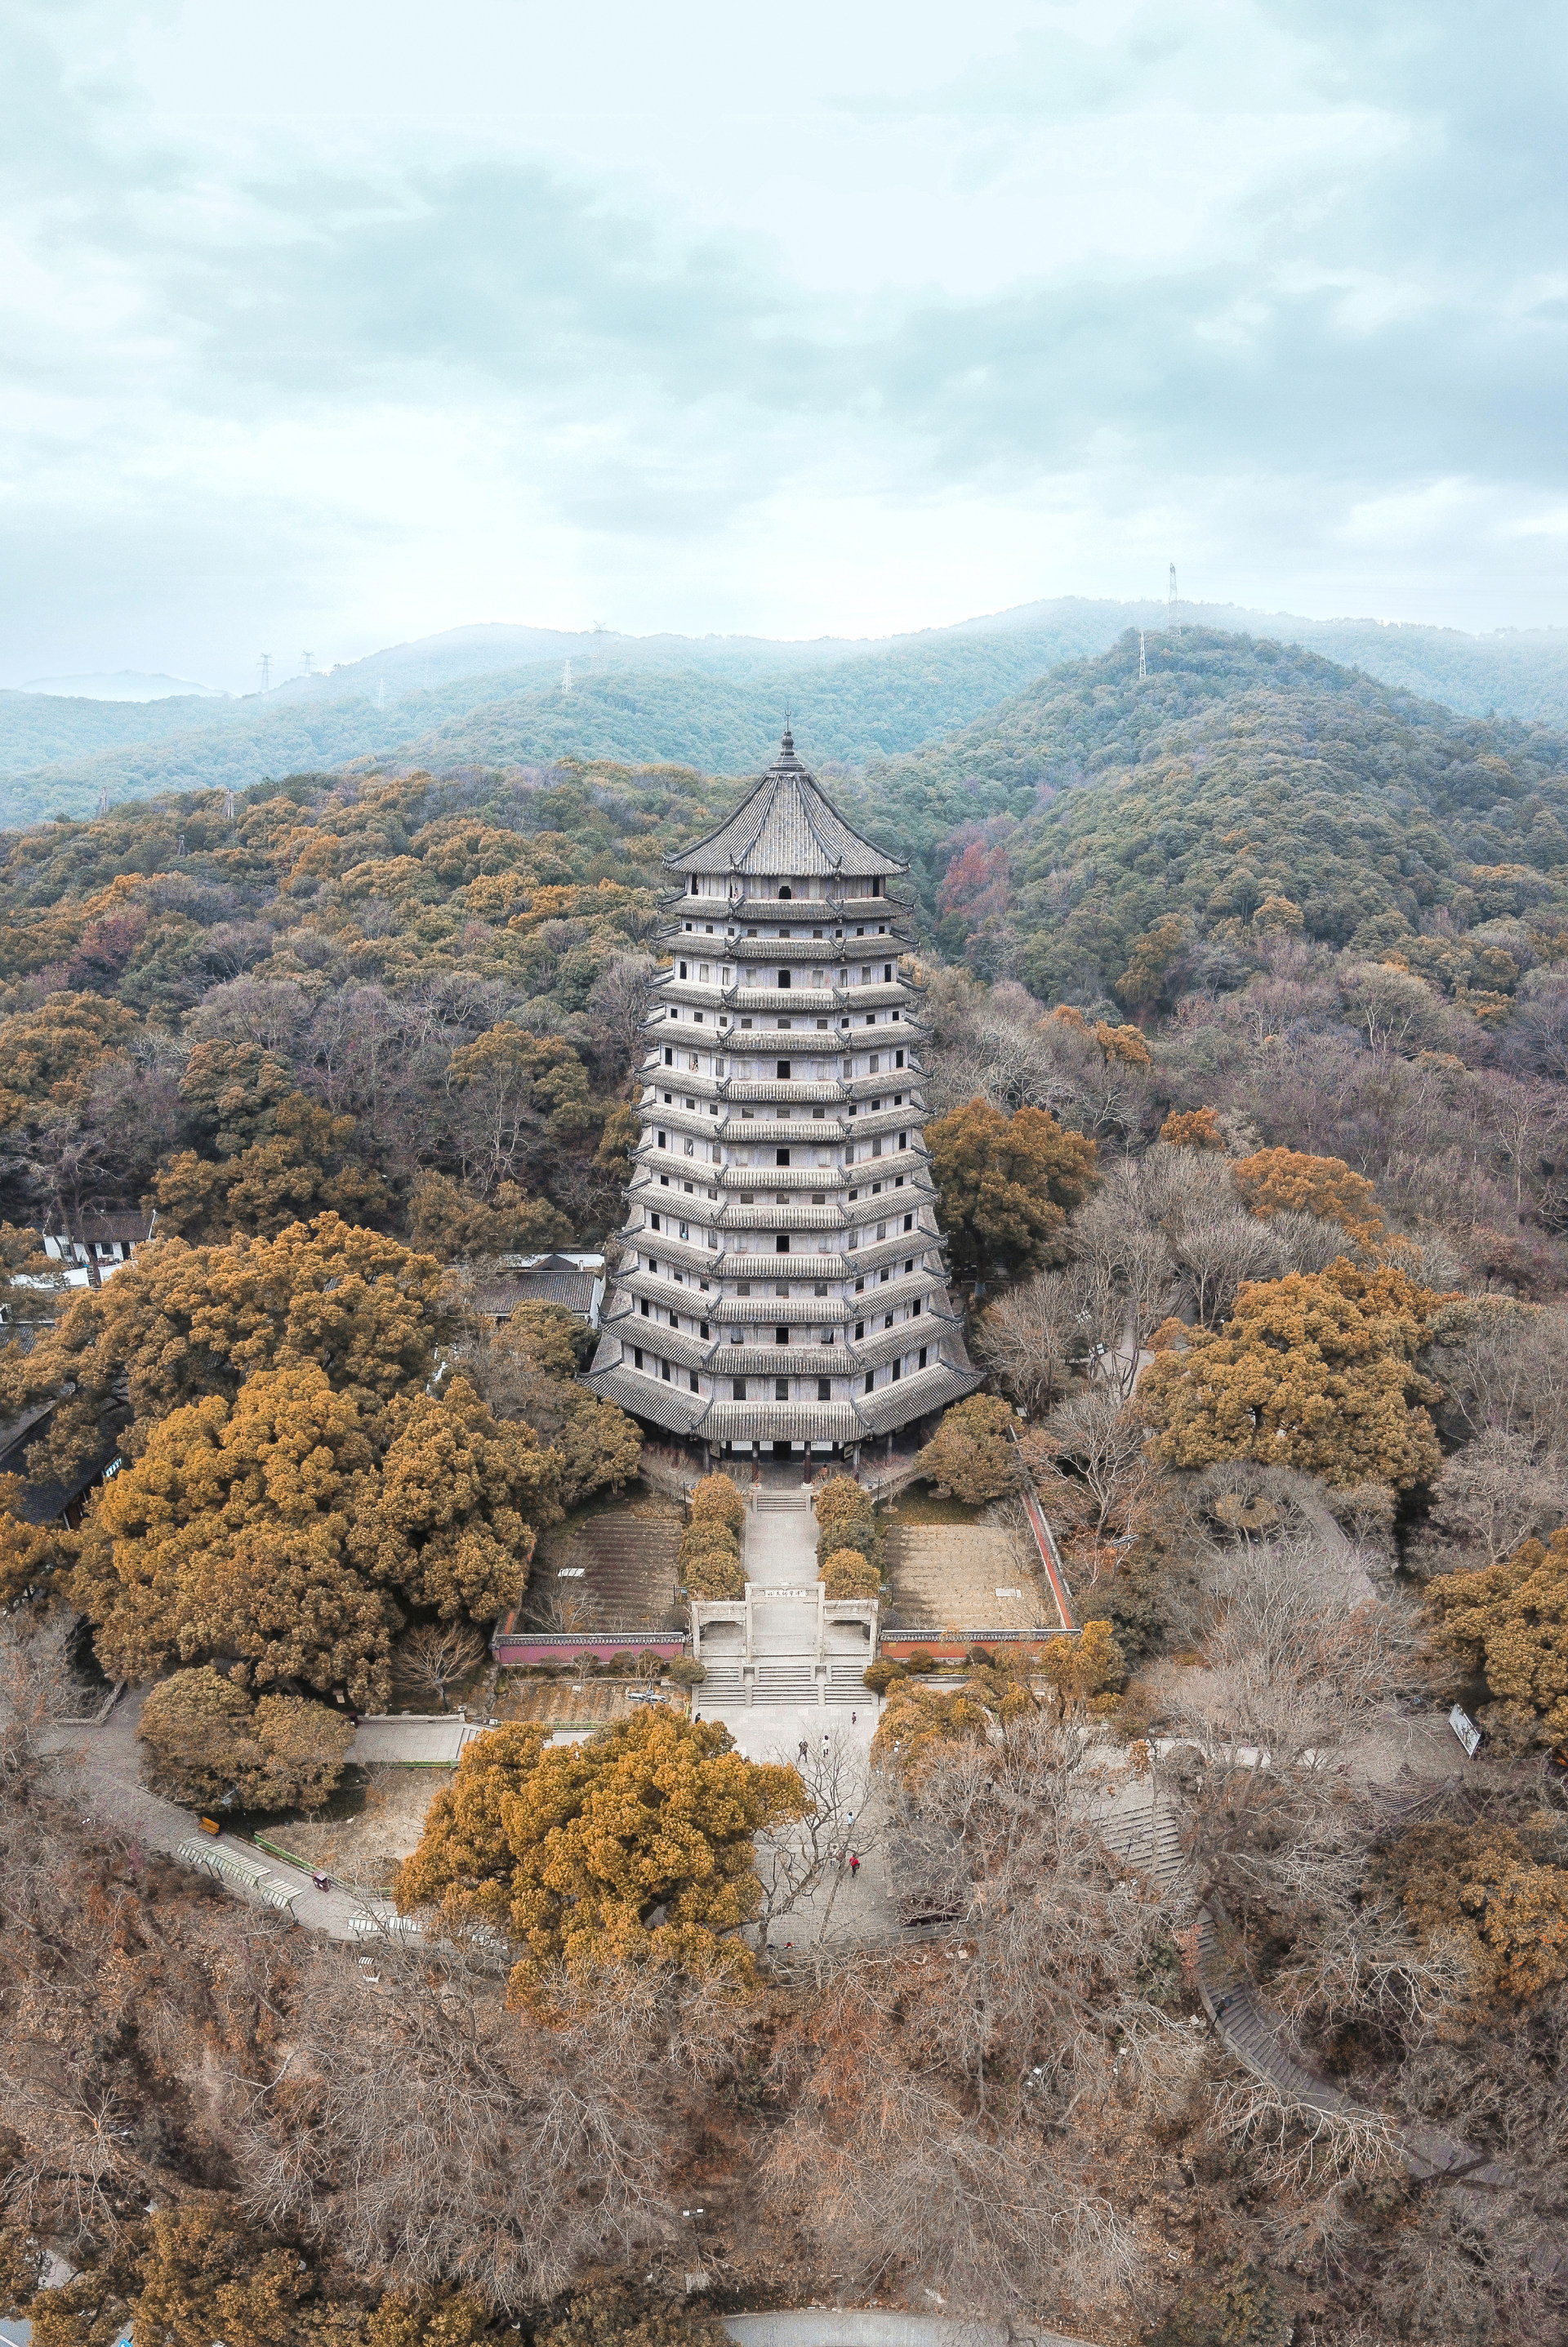
natural, sky, cloud, building, tower, tree, pagoda, landscape, steeple, city, hill, roof, spire, mountain, skyscraper, mountain range, monument, rock, natural landscape, historic site, dome, stupa, finial, tourist attraction, tourism, horizon, national historic landmark, monastery, observation tower, place of worship, bird's eye view